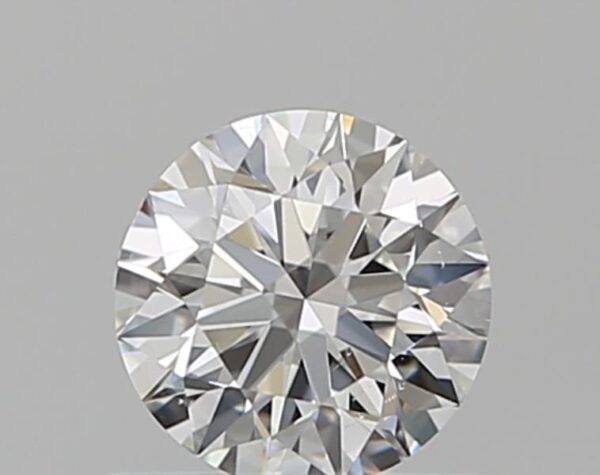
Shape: round
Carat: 0.5
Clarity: VS2
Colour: G
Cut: EX
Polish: EX
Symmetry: EX
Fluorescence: F
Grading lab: GIA
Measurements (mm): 5.05 x 5.08 x 3.17